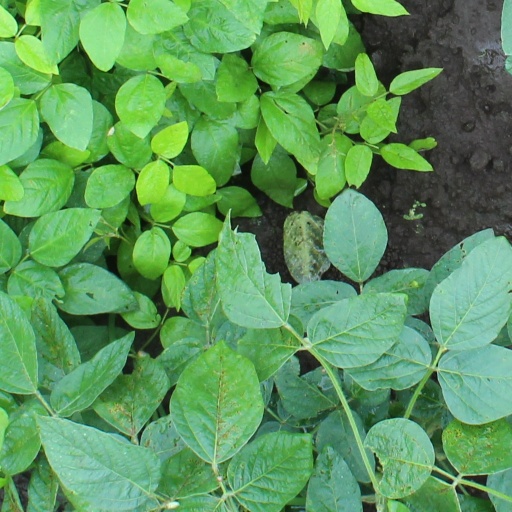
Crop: soybean